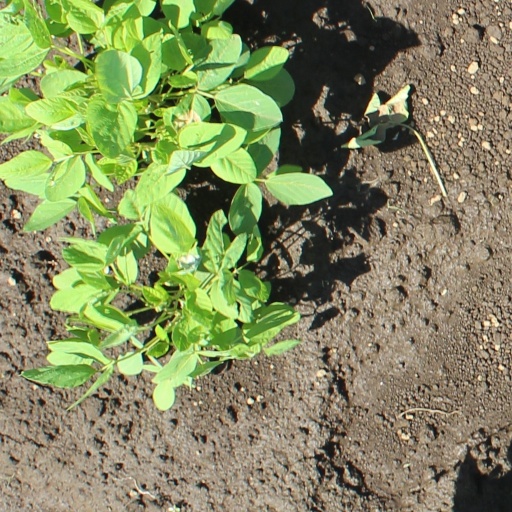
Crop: soybean